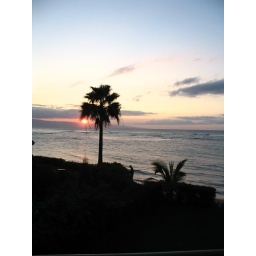
Ahhh... a lone palm tree in the glow of the sunset... with, of course, the ocean behind it